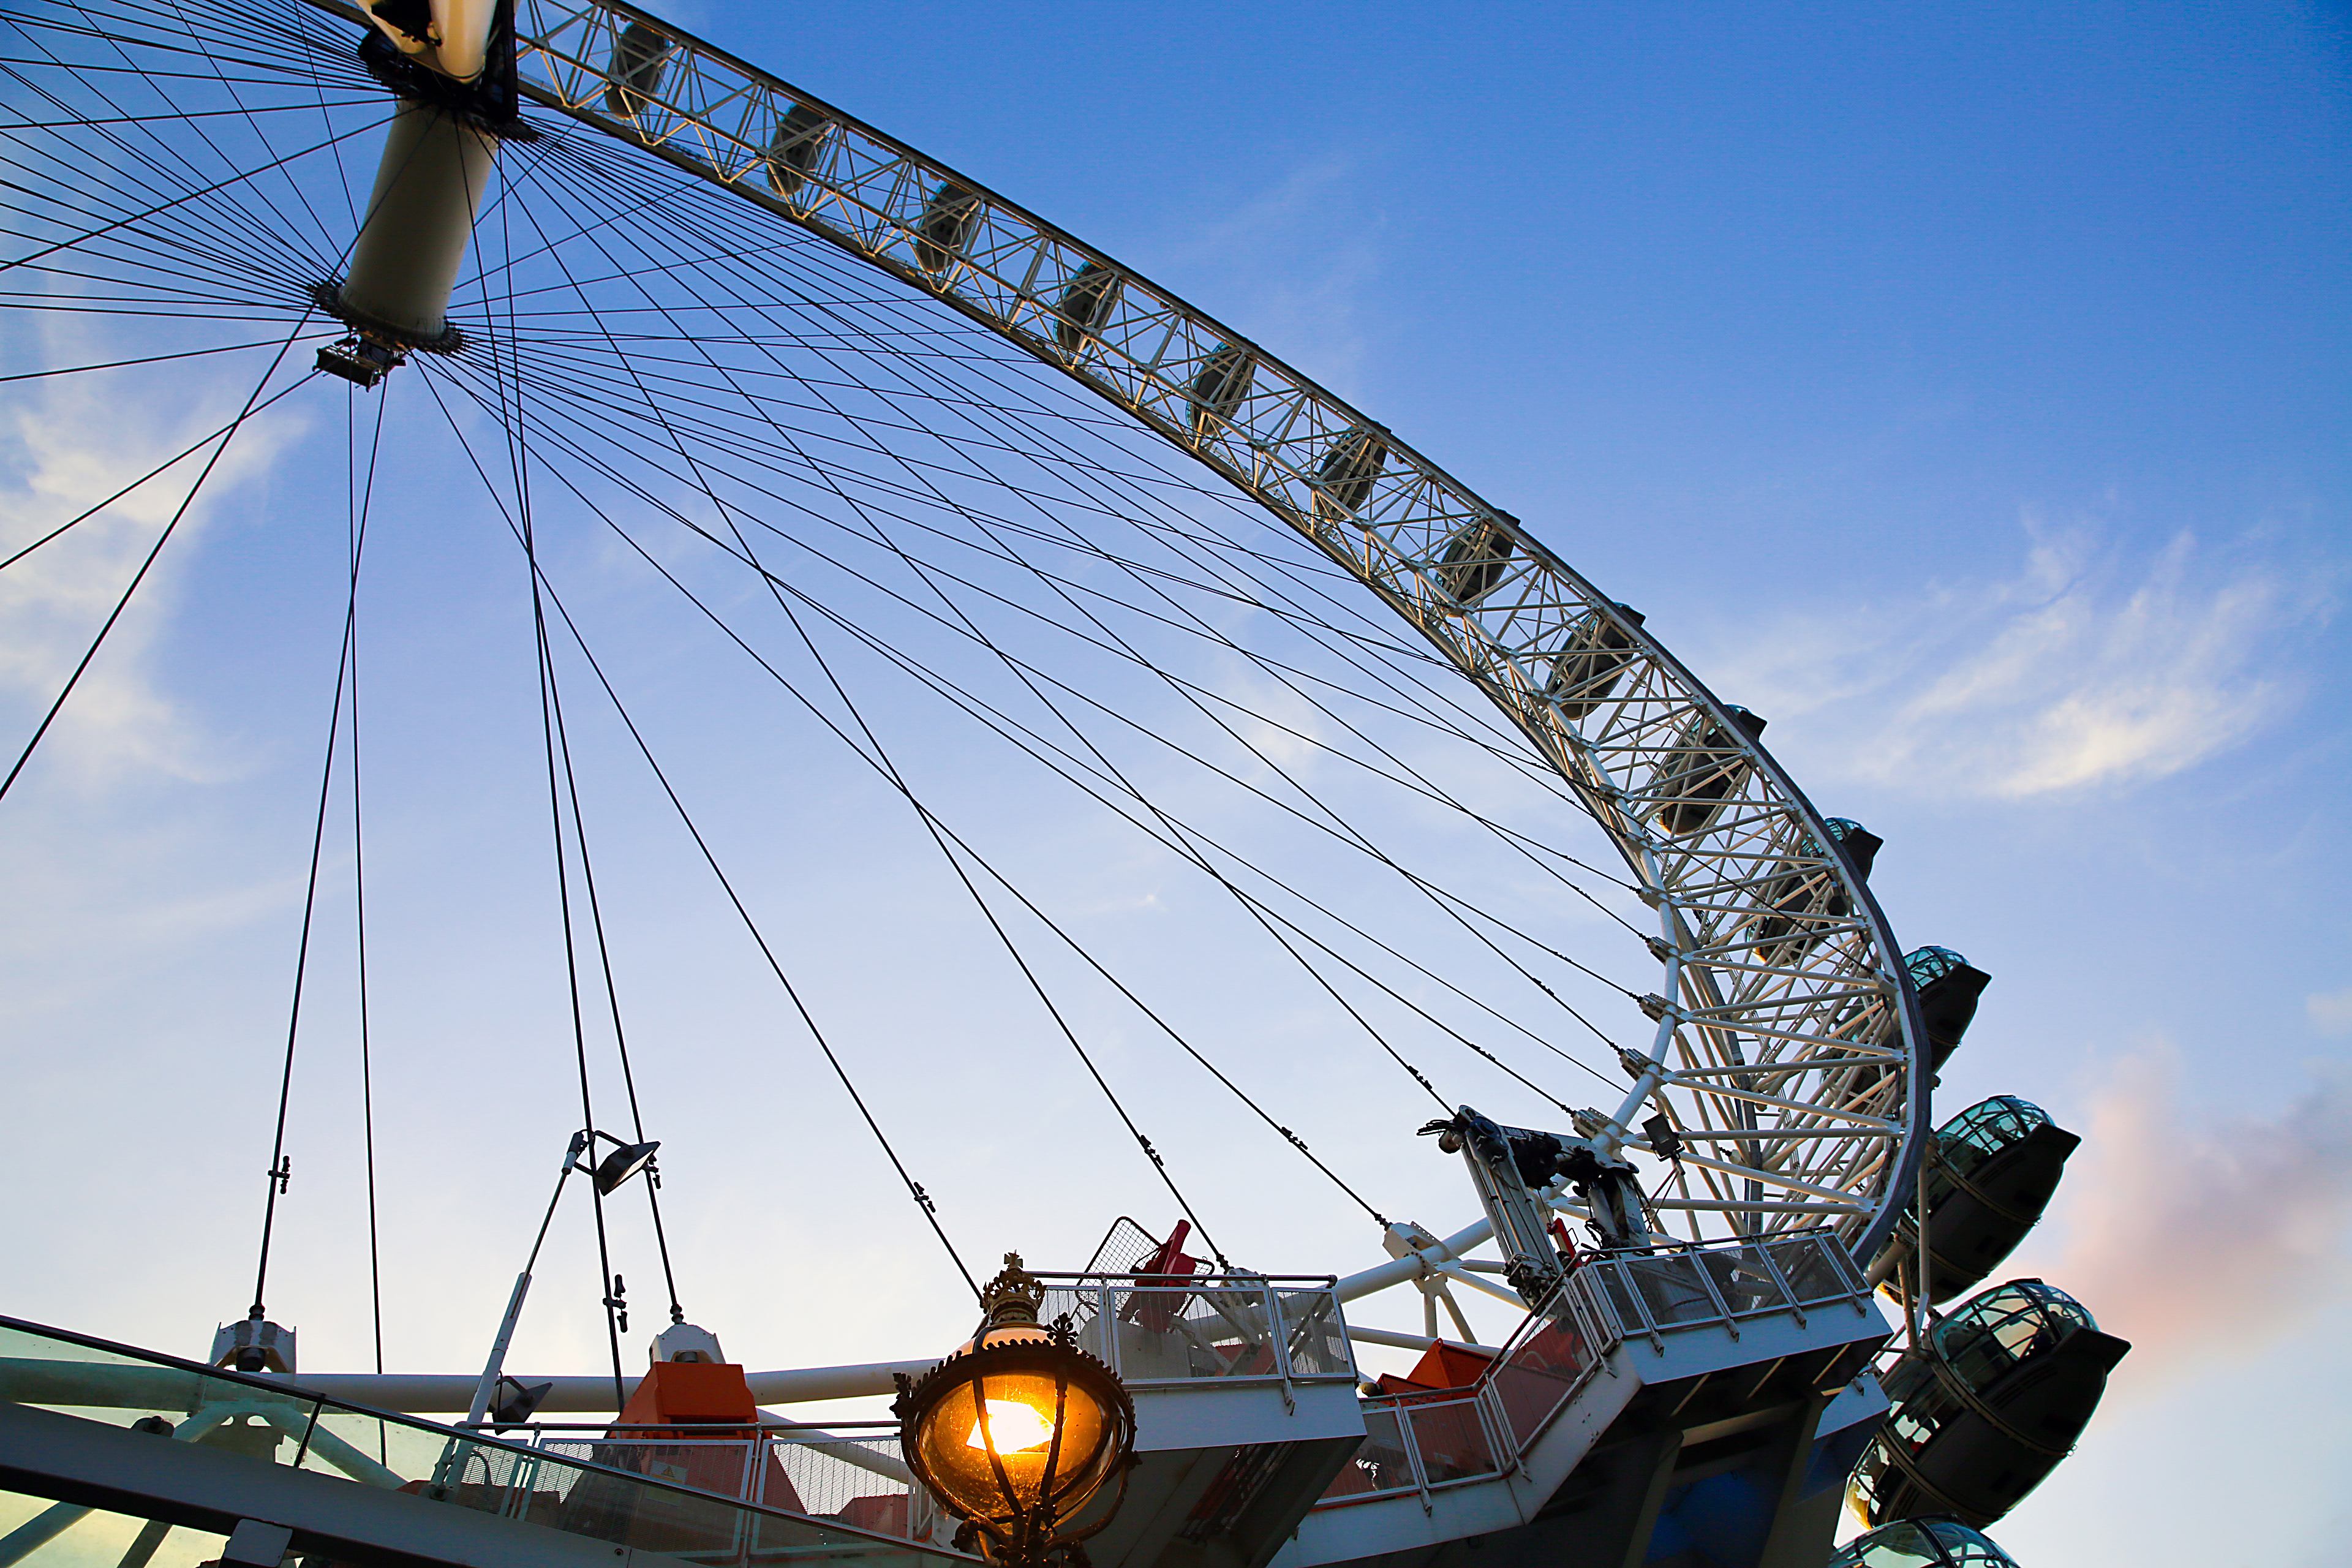
uk, england, london eye, wheel, sky, tourist attraction, water, amusement park, ferris wheel, vehicle, fun, automotive wheel system, amusement ride, recreation, nonbuilding structure, auto part